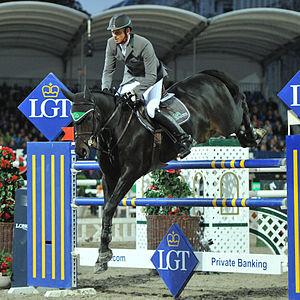
Marco Kutscher, né en 1975, est un cavalier allemand de saut d'obstacles.